David Croll

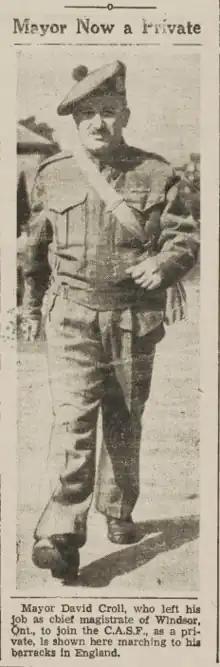
News clipping of David Croll in England in 1940

He was recruited by the Liberal Party of Canada to contest the Toronto riding of Spadina in the 1945 federal election. The Liberals feared that Tim Buck, leader of the communist Labor-Progressive Party was poised to win the riding. The popular Croll was seen as the only Liberal who could defeat him. After Croll was nominated, Buck instead ran in a neighbouring riding, leaving Sam Carr to be the LPP's candidate. Croll handily won a seat in the House of Commons of Canada, becoming Spadina's Member of Parliament (MP) and Tory Toronto's sole Liberal MP. He was re-elected in the 1949 and 1953 elections.